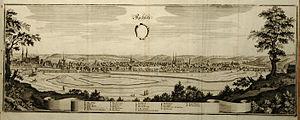
Rochlitz est une ville de Saxe, située dans l'arrondissement de Saxe centrale, dans le district de Chemnitz.